Austro-Hungarian occupation of Serbia

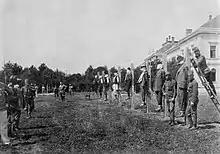
A picture postcard showing Serbs being executed by hanging in Kruševac as Austrian soldiers pose.

These types of attacks were planned at the highest level, the ground for the escalation of violence was ideologically prepared by the commanders' verbal radicalism, on August 13 Potiorek ordered reprisal hangings, the taking of hostages and arson by all units. Often bodies were left hanging on the gallows, trees or street lamps for days as a deterrent and as evidence of the Austro-Hungarian military's determination to deal with Serbian suspects. Many executions were photographed by Austro-Hungarian soldiers and officers; some of the images were reproduced as postcards and sold through the Austro-Hungarian army's official sales outlets. The Swiss criminologist and physician Archibald Reiss reported on the atrocities committed by the Austro-Hungarian army in a report that was presented at the Paris Peace Conference of 1919, Reiss recorded that the number of civilians killed in the invaded Serbian territory amounted to between 3,000 and 4,000, including a large number of women and children, in the region around Šabac he counted 1,658 burned buildings. According to historian James Lyon, "the Habsburg forces engaged in an orgy of looting, rape, murder, mass extermination, and other atrocities". Reiss likened the Austro-Hungarian atrocities to the Rape of Belgium.